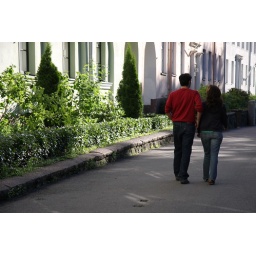
A young couple walking at a street in Toolo, Helsinki